Ponca

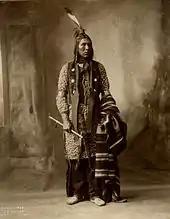
Thomas Cry (Moni Chaki), Ponca, Nebraska, 1898

At first European contact, the Ponca lived around the mouth of the Niobrara River in northern Nebraska. According to tradition, they moved there from an area east of the Mississippi just before Columbus' arrival in the Americas. Siouan-speaking tribes such as the Omaha, Osage, Quapaw and Kaw also have traditions of having migrated to the West from east of the Mississippi River. The invasions of the Iroquois from their traditional base in the north pushed those tribes out of the Ohio River area. Scholars are not able to determine precisely when the Dhegiha Siouan tribes migrated west, but know the Iroquois also pushed tribes out from the Ohio and West Virginia areas in the Beaver Wars. The Iroquois maintained the lands as hunting grounds.